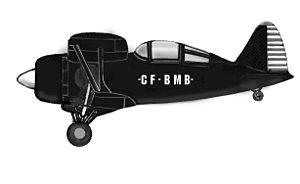
Le Canadian Car & Foundry FDB-1est un avion de chasse biplan conçu au Canada par Michael Gregor et construit par la Canadian Car & Foundry. En dépit d'une conception avancée et innovante le FDB-1 a été surpassé par les monoplans plus rapides et n'a jamais pu trouver acheteur. Il fut finalement détruit par accident dans un incendie à la fin de la guerre.